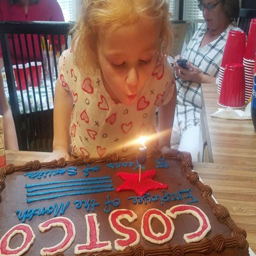
retail business - obsessed girl blowing out a candle on her cake